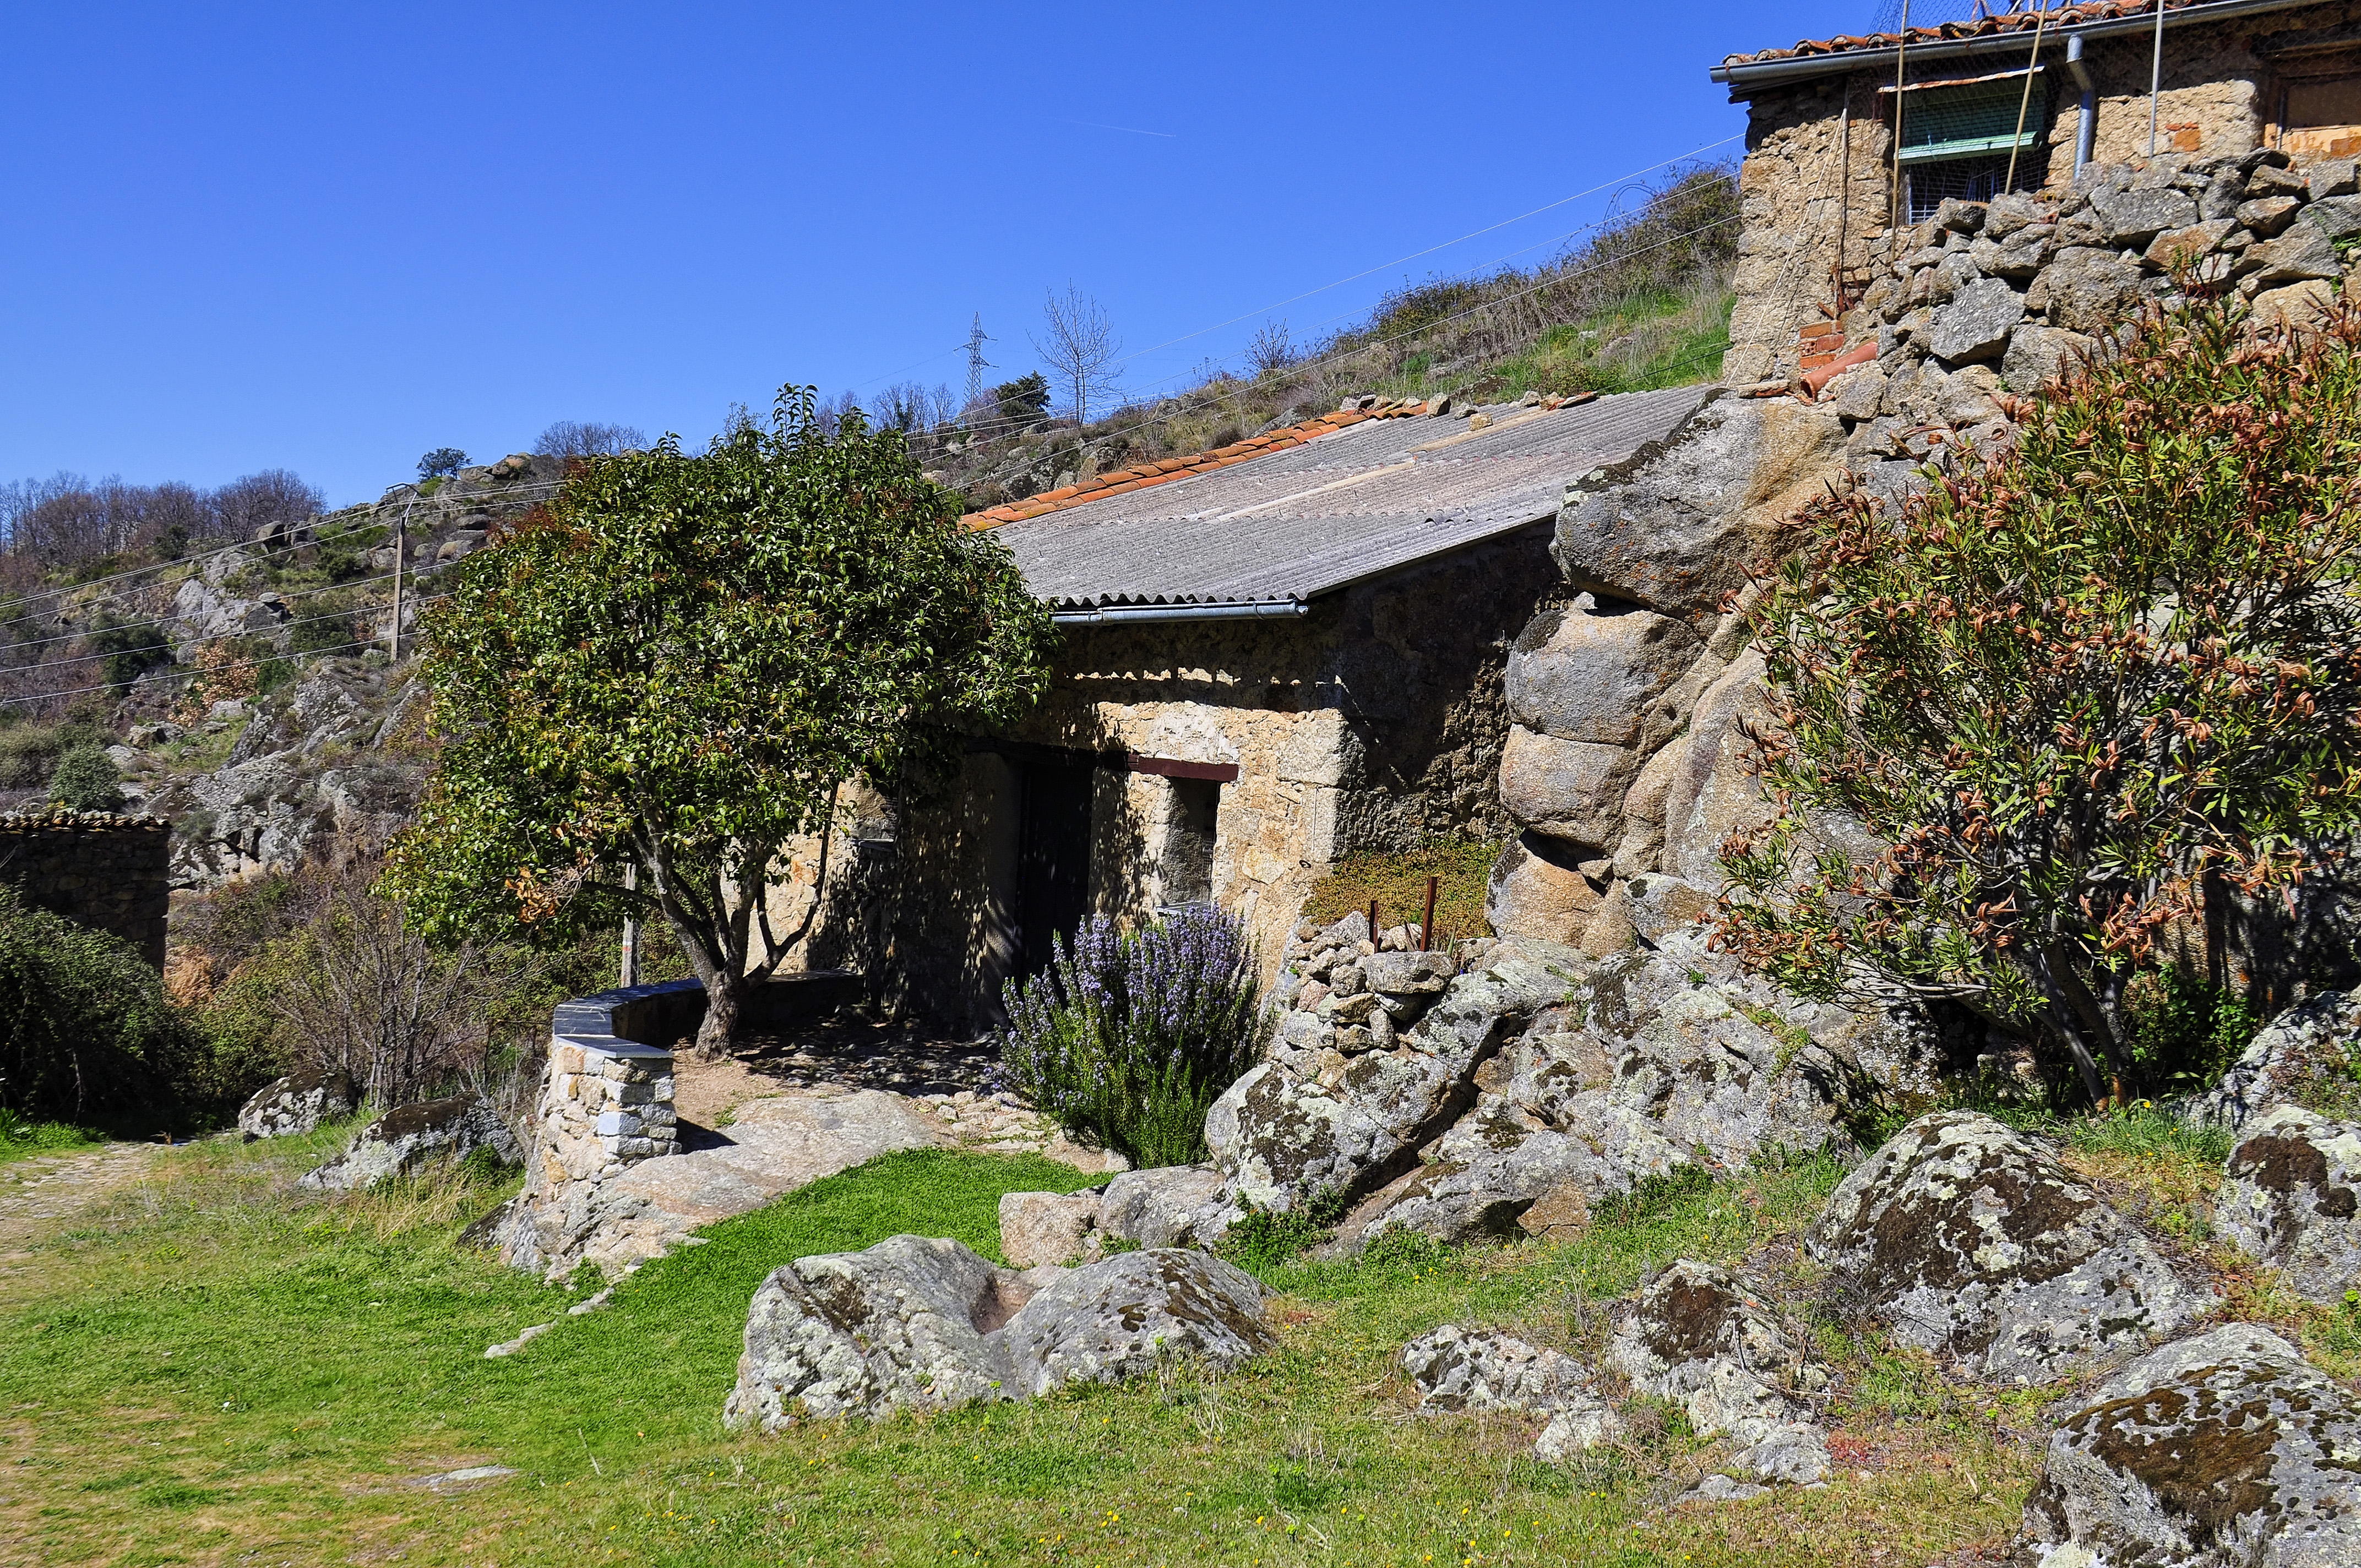
rock, mountain, town, building, vacation, village, fortification, tourism, spain, ruins, monastery, salamanca, castilla, bejar, leon, estate, espana, rural area, ancient history